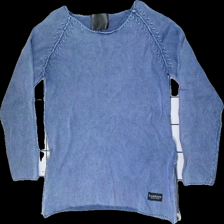
View: front
Type: Sweater
Category: Ladies
Brand: Adrian Hammond
Colors: Blue
Material: 72% cotton, 28% viscose
Cut: Regular, C-collar
Size: XL
Smell: Minor
Price range: 50-100
Recommended usage: Reuse